Vasil Binev

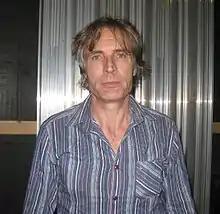
Binev, 2015

Vasil Georgiev Binev (born October 13, 1957) is a Bulgarian actor. He is best known for his voice over roles in famous television series and films.